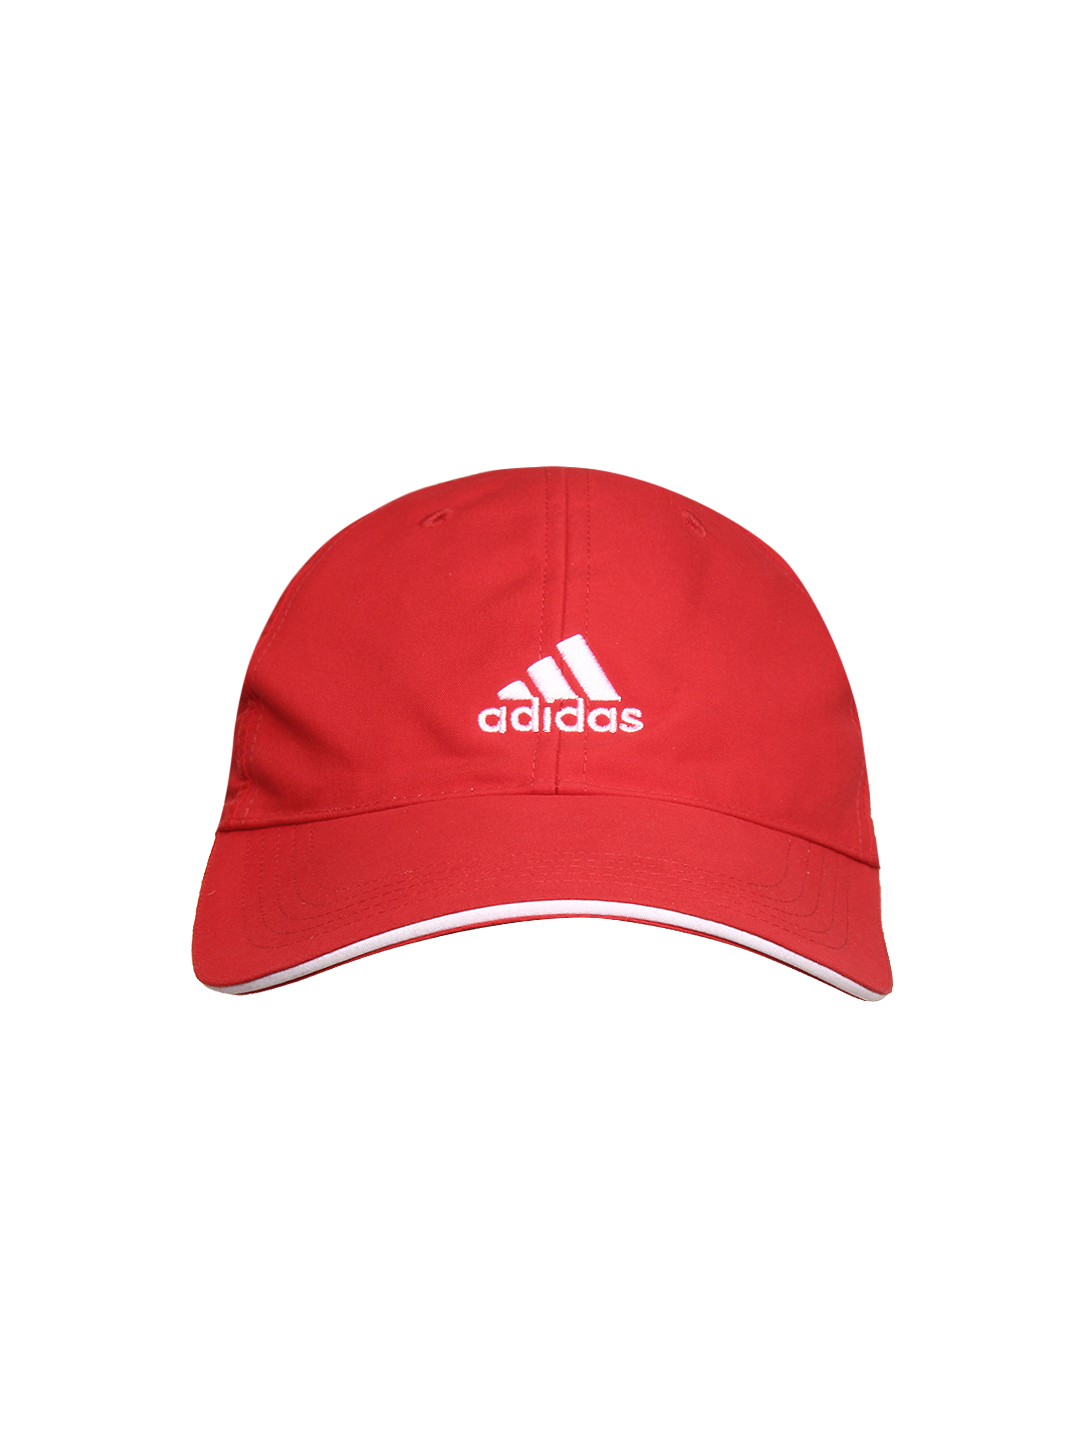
ADIDAS Men Red Corp Training Cap
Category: Accessories / Headwear / Caps
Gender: Men
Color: Red
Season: Fall 2014
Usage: Casual